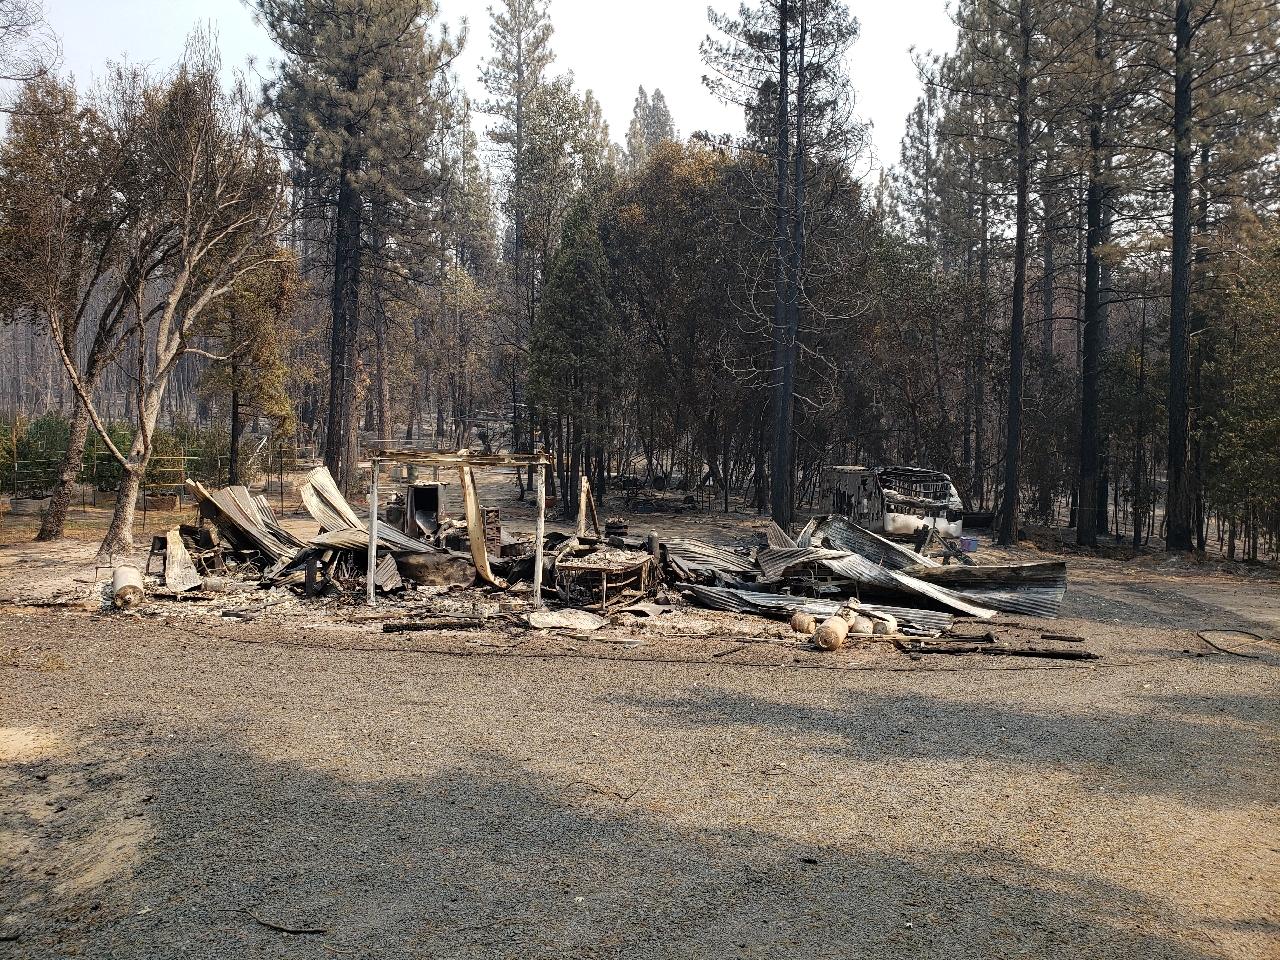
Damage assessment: destroyed